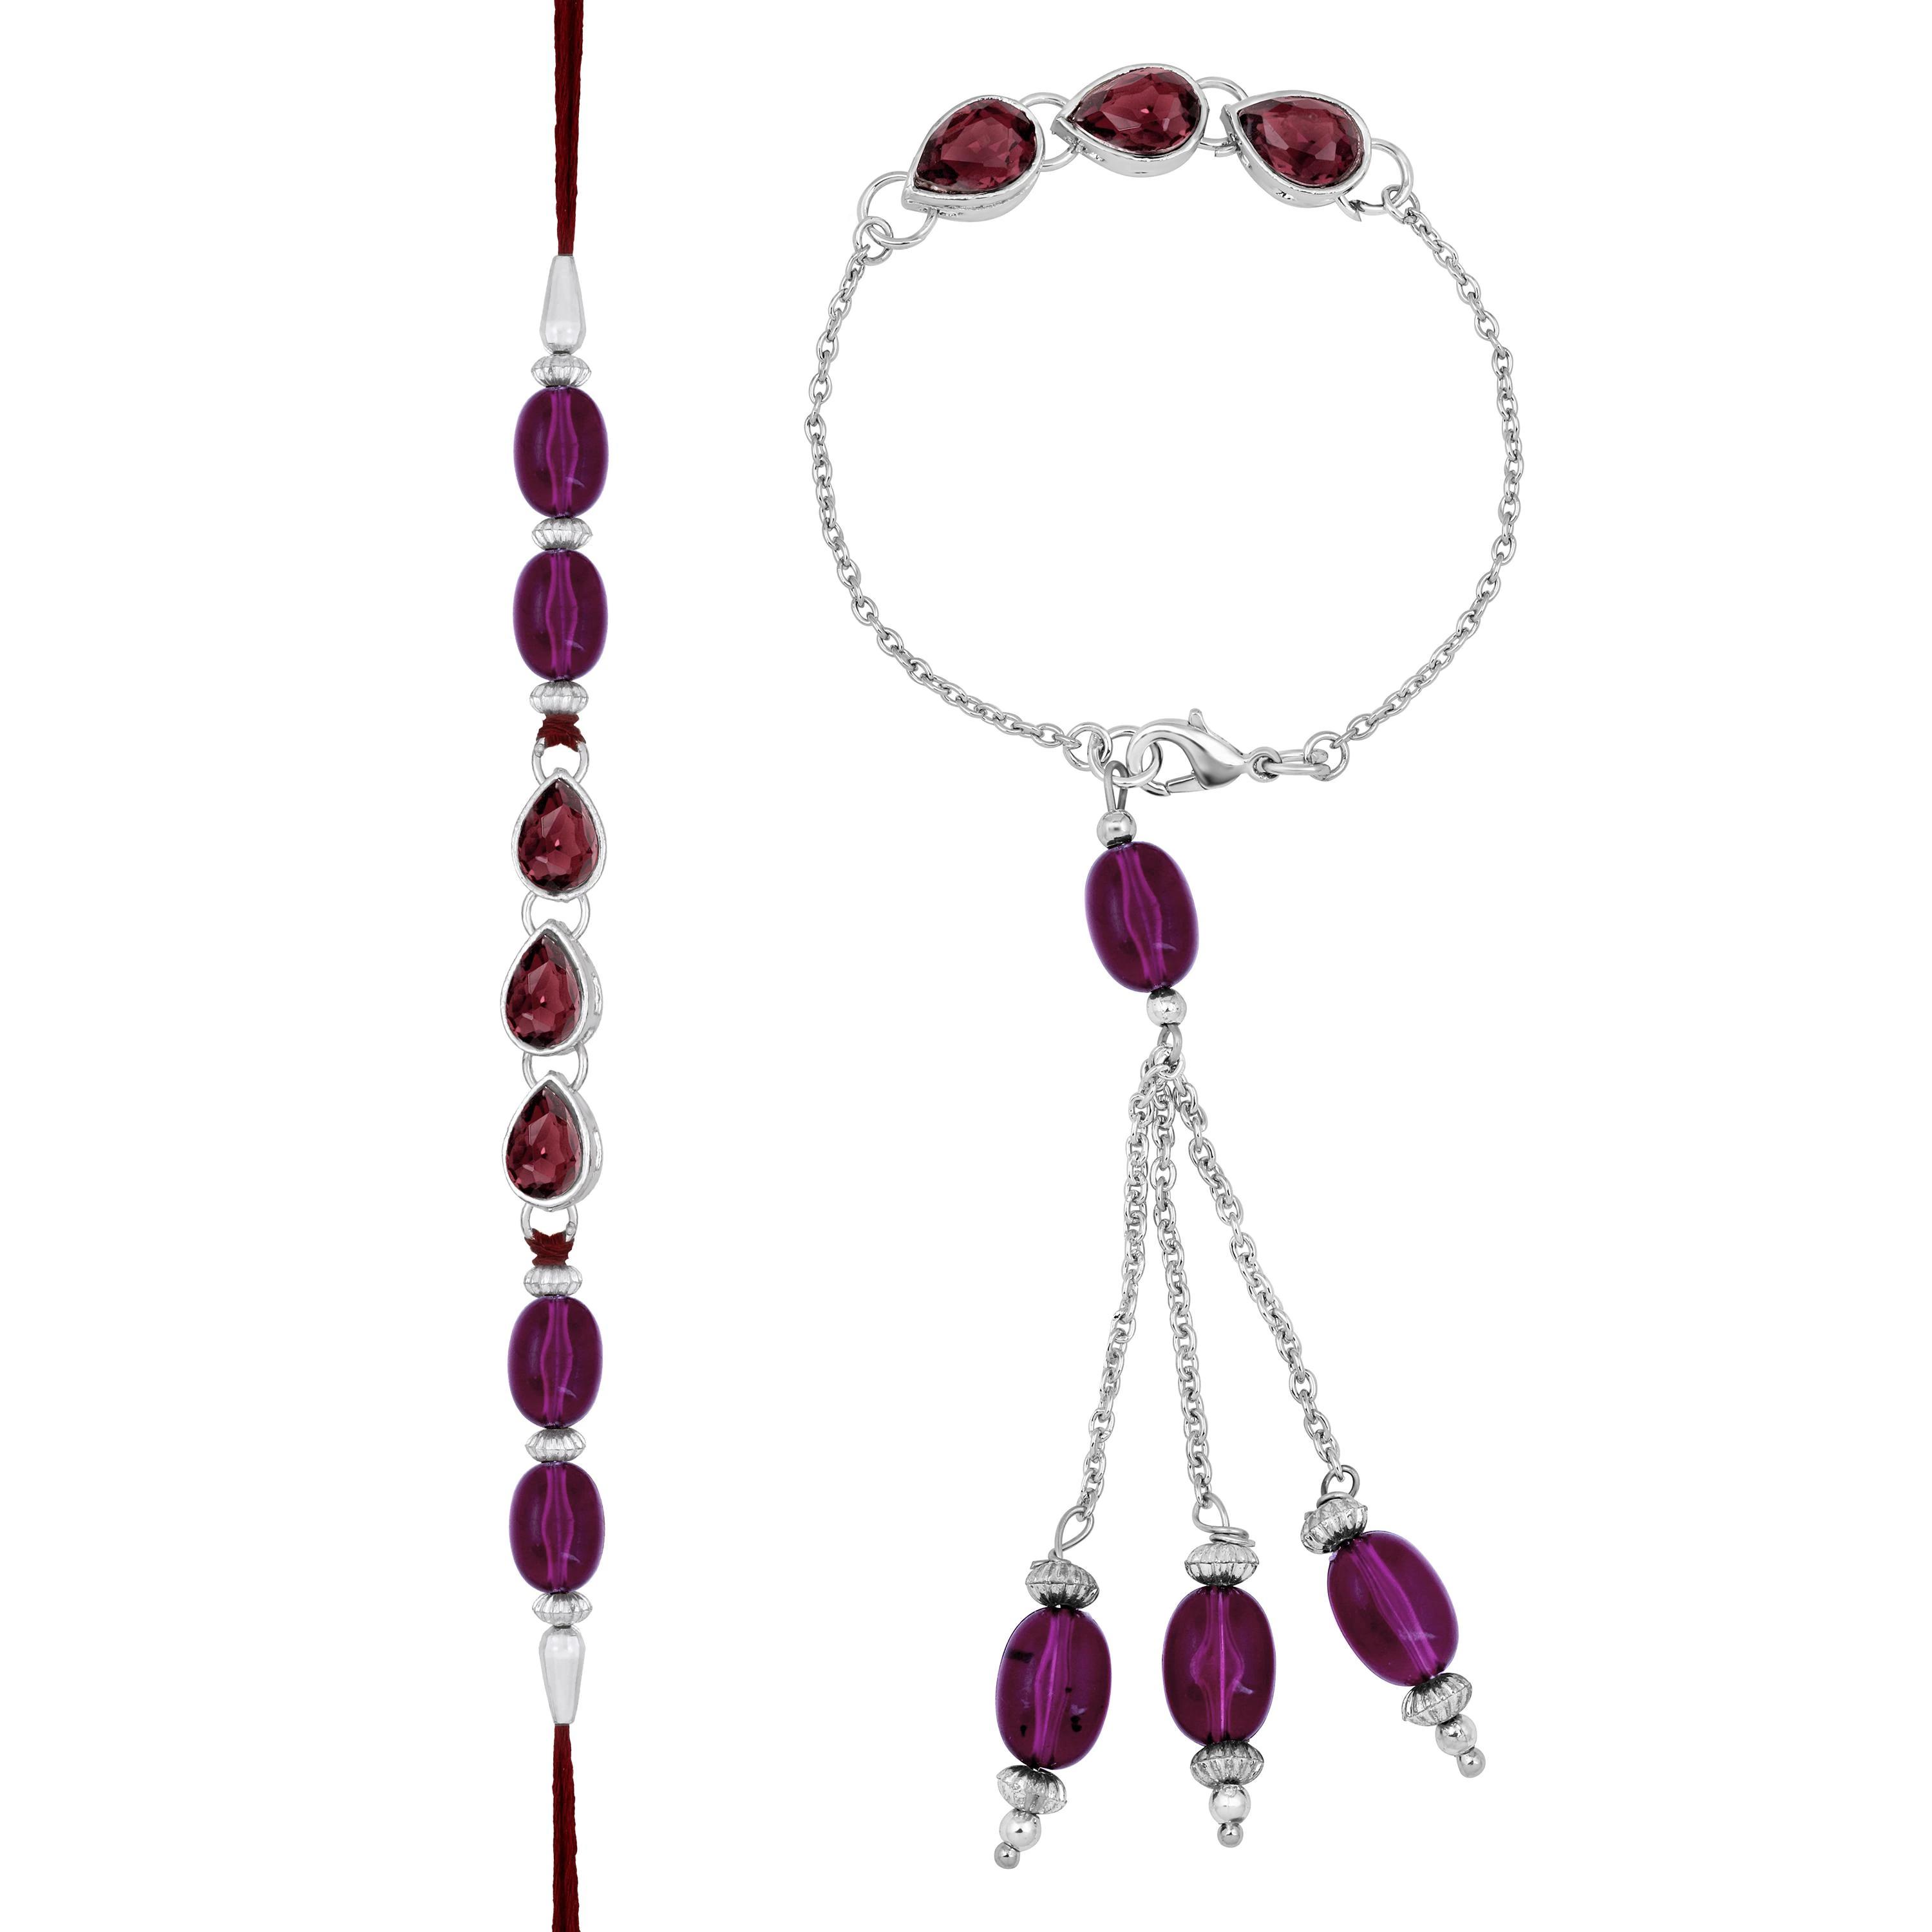
Mahi Maroon Water Drop Shape Crystal Lumba and Brother Rakhi Set for Bhaiya and Bhabhi (RCOL1105672RMar)
Type: Rakhis
Brand: Mahi
Price: Rs. 329
 Celebrate Raksha Bandhan with our exquisitely crafted Rakhi, designed to strengthen the bond between siblings. This traditional Rakhi features intricate beadwork and durable thread, ensuring it stands the test of time. Handmade with care, each Rakhi is a unique and meaningful gift for your brother. Each Rakhi carries heartfelt blessings and good wishes for your brother's well-being and success. Celebrates the bond of love and protection between siblings, a cherished tradition in Indian culture.
Features: The Rakhi is adorned with vibrant colors and attractive embellishments that add a touch of elegance to the celebration. Multi-Purpose Use: Lumba Rakhi can be used as a bracelet or an ornamental accessory for various festive occasions and celebrations.,Content in Box : 1 Couple Rakhi ( Bhai and Bhabhi Rakhi) ; Cultural Significance: This beautiful Couple Rakhi will acknowledge your love for Your Brother and Sister in Law with the promise that your bond with him will grow stronger as time goes on.,Vibrant Colors: Adding bright and playful colors to the celebration will make it stand out and make it more enjoyable.,Celebrate the bond of love and protection with our exquisite Rakhis. Share the joy of Raksha Bandhan Festival with this beautiful Rakhi, a token of love, protection and blessings.,Adjustable Size and Easy to tie: Designed to fit wrists of all sizes. It is simple and easy to tie the Rakhi securely and effortlessly.
Included: 2 Rakhis